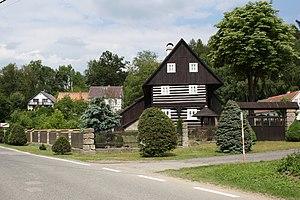
Tuhaň est une commune du district de Česká Lípa, dans la région de Liberec, en République tchèque. Sa population s'élevait à 269 habitants en 2018.